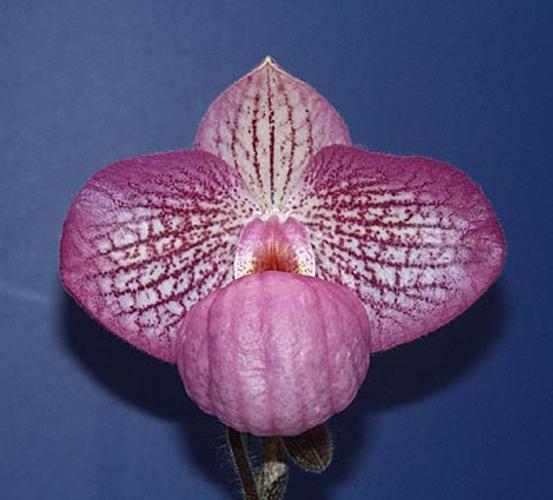
Label: hard-leaved pocket orchid